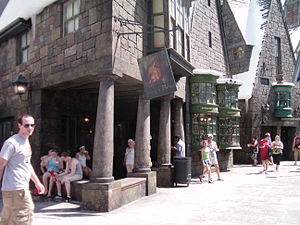
Steder i Harry Potter-universet / Hogsmeade / Det Glade Vildsvin
Det Glade Vildsvin som den er opbygget i temaparken.
Den følgende liste er en oversigt over steder i Harry Potter-universet. Disse fiktive steder eksisterer kun i J.K. Rowlings romanserie Harry Potter.